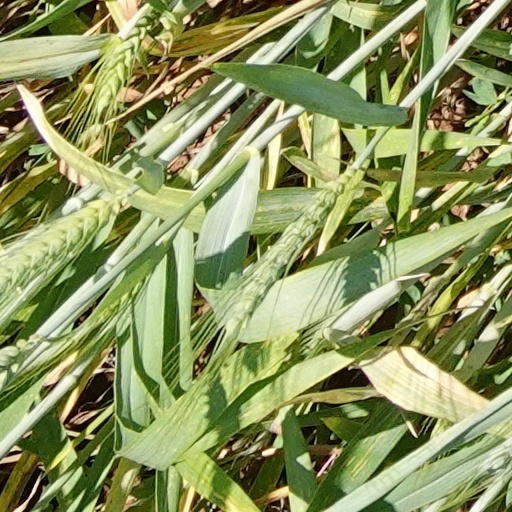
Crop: wheat